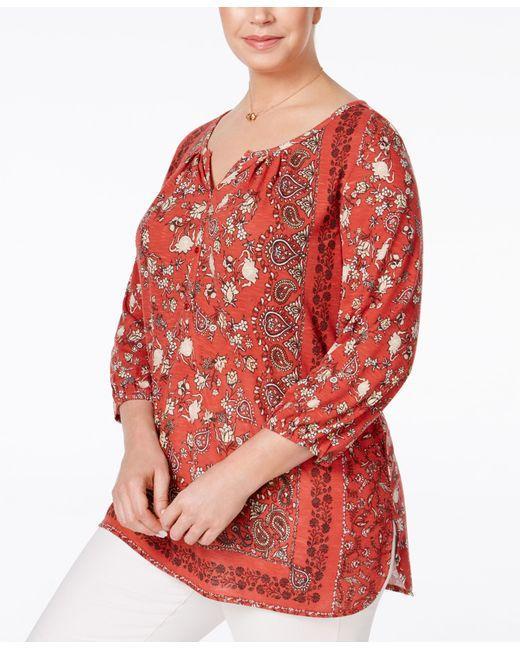
Damen Plus erhöhte Bauernbluse mit Zwillingsdruck